Pinoy Big Brother: Kumunity Season 10 – Celebrity Edition

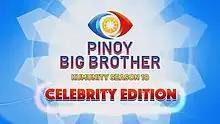
Title card for the "Celebrity Edition"

The celebrity edition of "" premiered on Kapamilya Channel, Jeepney TV and A2Z on October 16, 2021. The first edition in the multi-part season, this edition featured contestants (known as Housemates) from the Celebrity "Kumunity" (portumentau of Kumu and community), which was composed of people with a claim to fame.